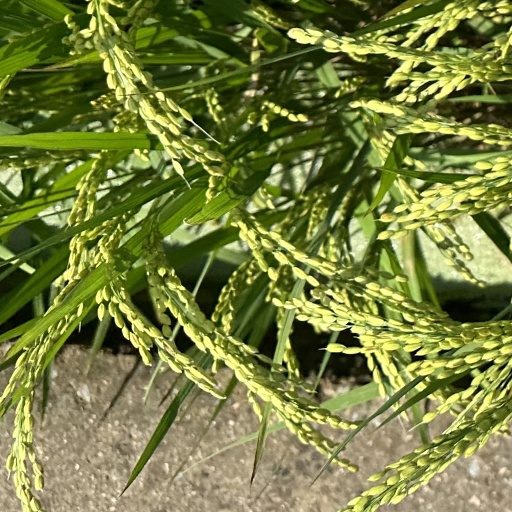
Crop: rice